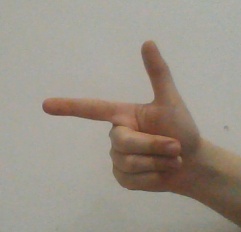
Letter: yaa